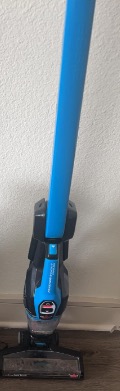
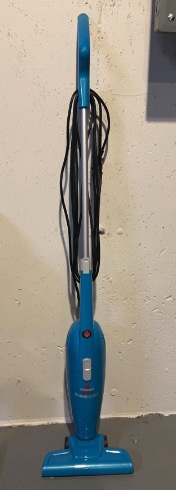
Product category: items_vacuum
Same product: no